Assabet River National Wildlife Refuge

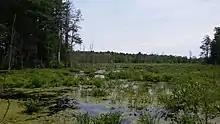
Marsh in ARNWR

The refuge contains a diverse mixture of pine and hardwood forest, old fields, and wetland habitats, including vernal pools. The refuge is an "important feeding and breeding areas for migratory birds and other wildlife." The rare Blanding's turtle species is found in the refuge where it is monitored as scientists are working to help increase the population in the region. The refuge "is 70% forested and there are 476 acres designated as wetlands" with a "habitat for a large number of bird species